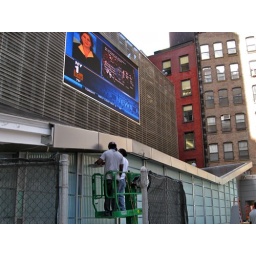
Putting up the glass wall around the plaza.